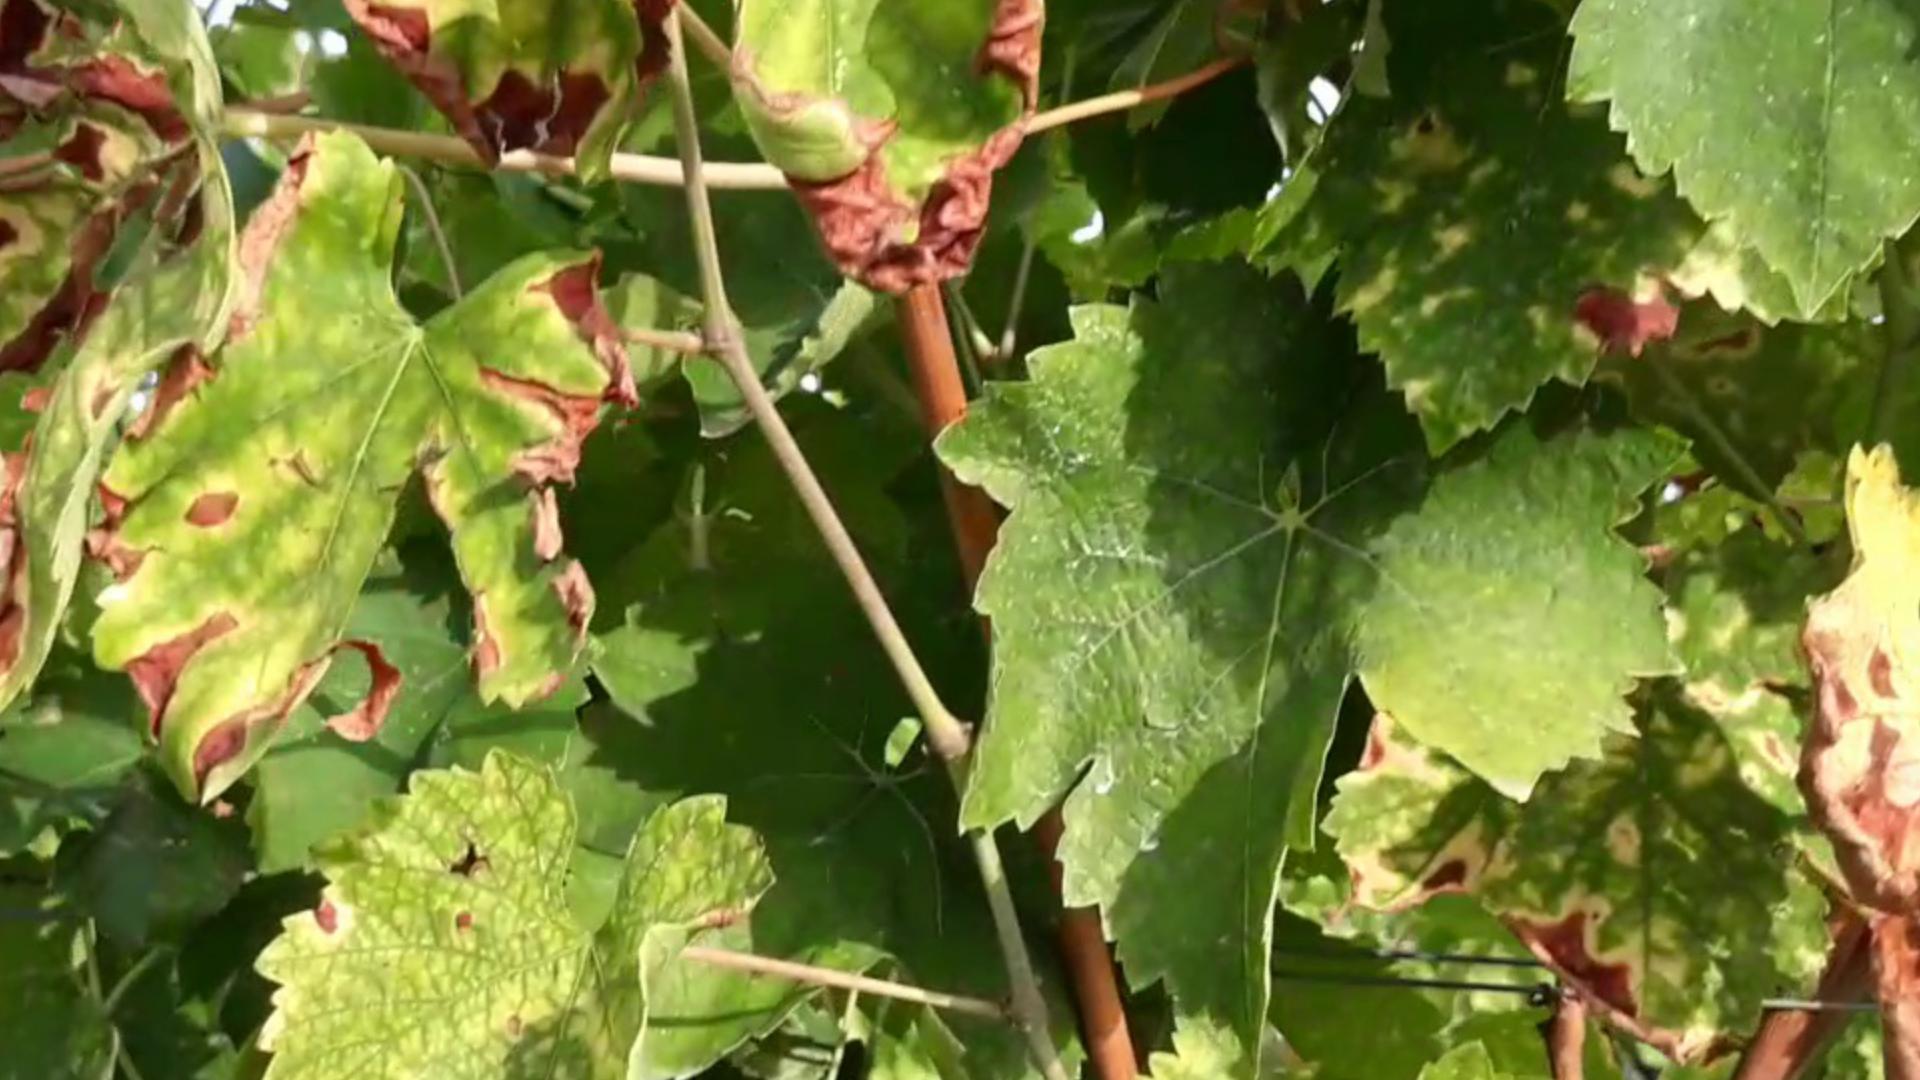
Label: esca